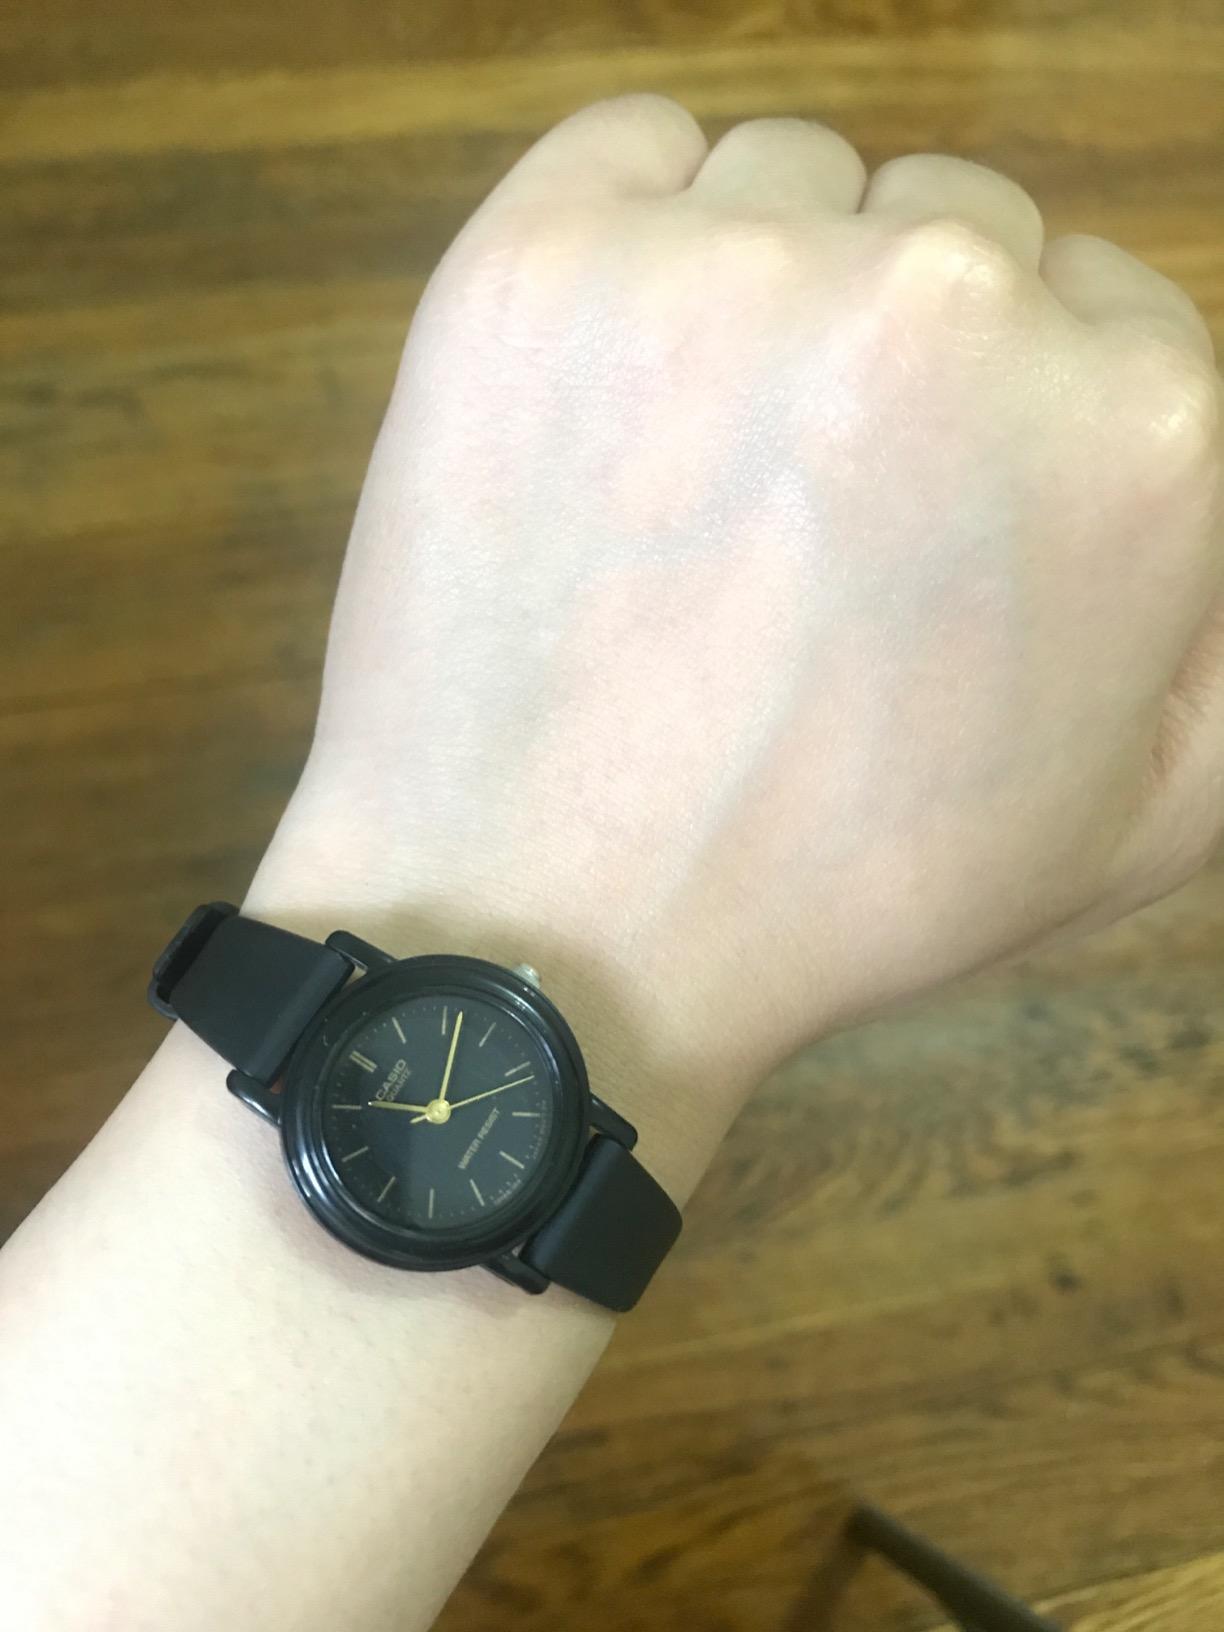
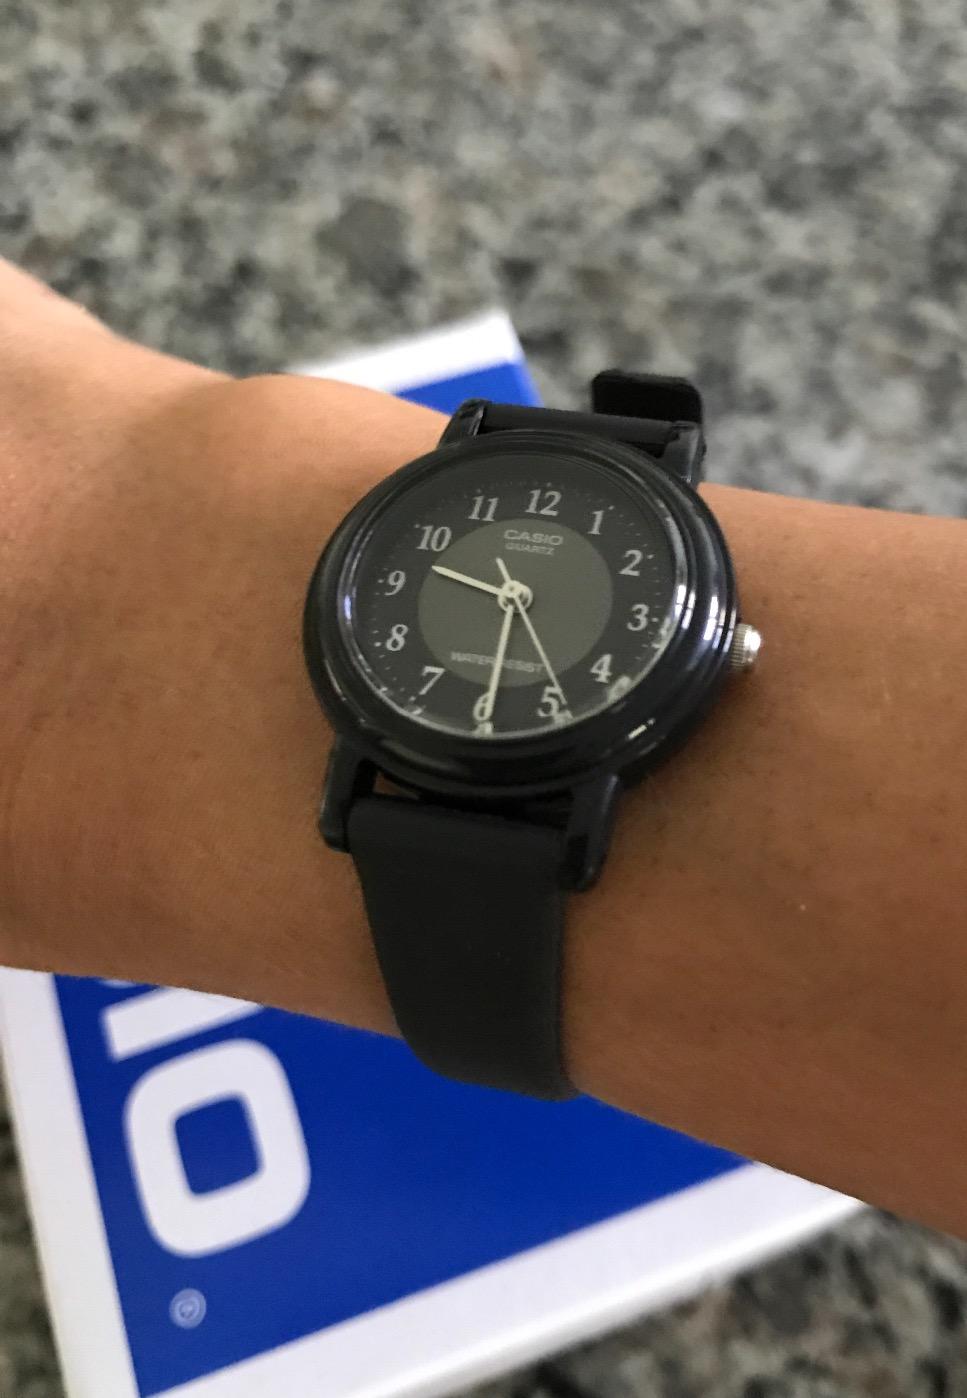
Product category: accessories_watch
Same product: no